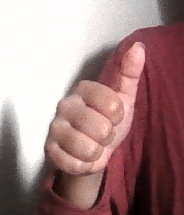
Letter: aleff